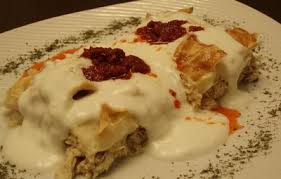
Yemek: manti